Toledo War

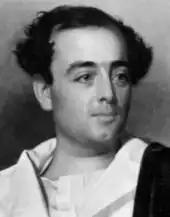
Michigan Territory Governor Stevens T. Mason (1832–1839)

Ohio asserted that the boundary was firmly established in its constitution and thus Michigan's citizens were simply intruders; the state government refused to negotiate the issue with them. The Ohio Congressional delegation was active in blocking Michigan from attaining statehood, lobbying other states to vote against it. In January 1835, frustrated by the political stalemate, Michigan's territorial governor Stevens T. Mason called for a constitutional convention to be held in May of that year, despite Congress' refusal to approve an enabling act authorizing one.